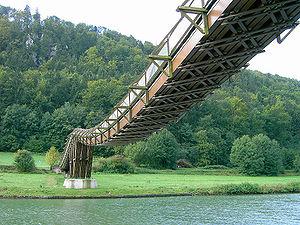
Cette liste de ponts d'Allemagne a pour vocation de présenter une liste des plus célèbres ponts d'Allemagne, tant par leurs caractéristiques dimensionnelles, que par leur intérêt architectural ou historique.
Un pont à caténaire est un pont dont le tablier est réalisé au-dessus de câbles ancrés sur les culées à l'aide d'éléments préfabriqués ou voussoirs.